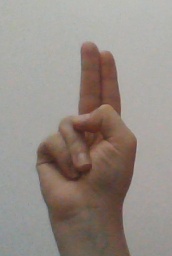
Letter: taa